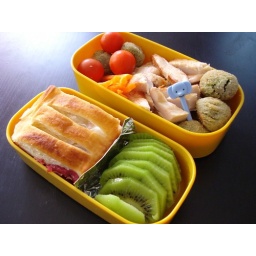
Top tier: Cherry Tomatoes, carrot, grilled chicken breast, spinach balls.Bottom tier: mixed berries in puff pastry and a kiwi fruit.